Continuation War

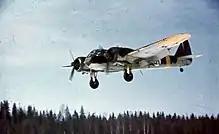

The Northern Front of the Leningrad Military District was commanded by Lieutenant General Markian Popov and numbered around 450,000 soldiers in 18 divisions and 40 independent battalions in the Finnish region. During the Interim Peace, the Soviet Military had relaid operational plans to conquer Finland, but with the German attack, Operation Barbarossa, begun on 22 June 1941, the Soviets required its best units and latest materiel to be deployed against the Germans and so abandoned plans for a renewed offensive against Finland. The 23rd Army was deployed in the Karelian Isthmus, the 7th Army to Ladoga Karelia and the 14th Army to the Murmansk–Salla area of Lapland. The Northern Front also commanded eight aviation divisions. As the initial German strike against the Soviet Air Forces had not affected air units located near Finland, the Soviets could deploy around 700 aircraft supported by a number of Soviet Navy wings. The Red Banner Baltic Fleet, which outnumbered the navy of Germany, comprised 2 battleships, 2 light cruisers, 47 destroyers or large torpedo boats, 75 submarines, over 200 smaller crafts, and 682 aircraft (of which 595 were operational).